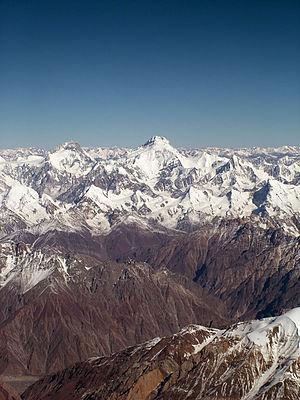
Le Kanjut Sar, sommet pakistanais, est situé dans le Karakoram occidental. Il est le vingt-huitième plus haut sommet du monde.